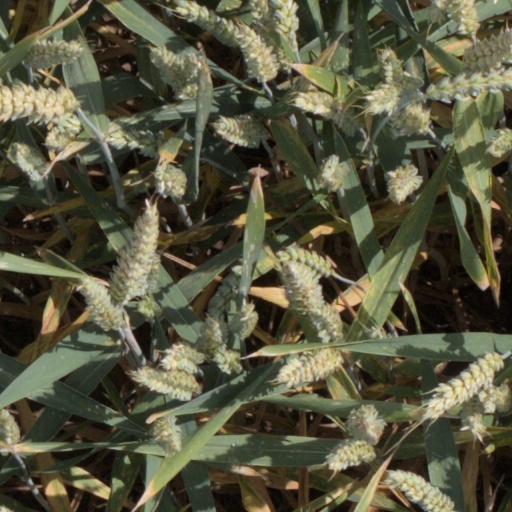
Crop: wheat